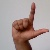
The image shows a hand gesture representing the letter 'L' in Indian Sign Language.